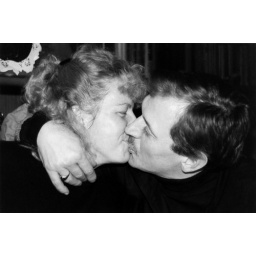
Happy Couple kissing in black and white